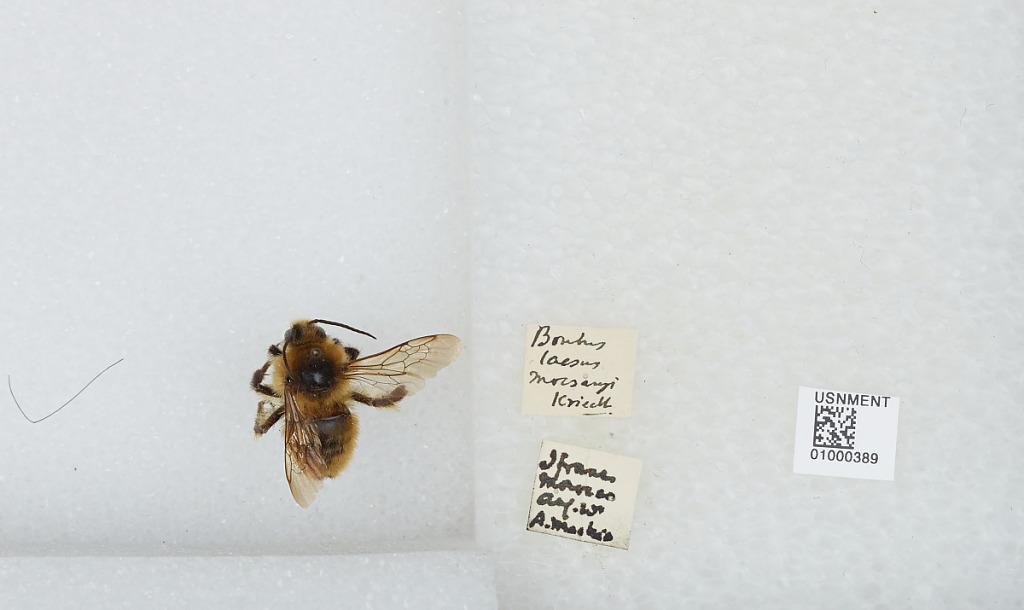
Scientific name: Bombus (Laesobombus) laesus mocsaryi Kriechbaumer
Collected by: A. Maskas
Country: Morocco
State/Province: Fès-Meknes
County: Ifrane
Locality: Ifrane
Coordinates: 33.5267, -5.11211